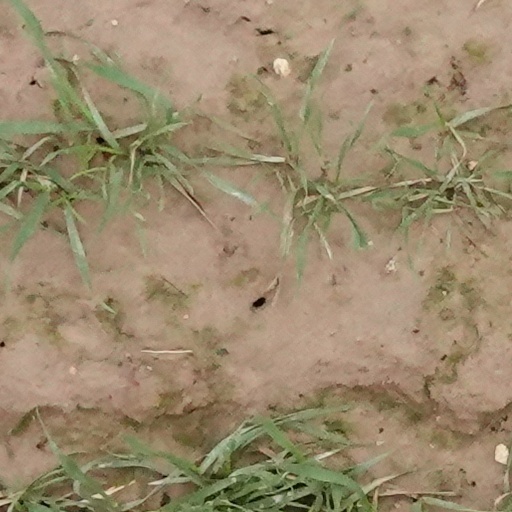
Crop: wheat